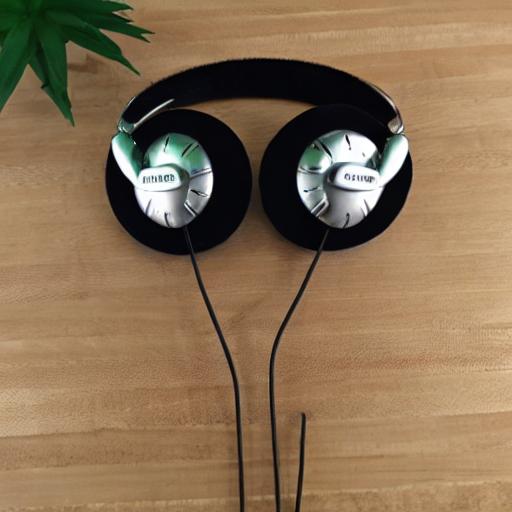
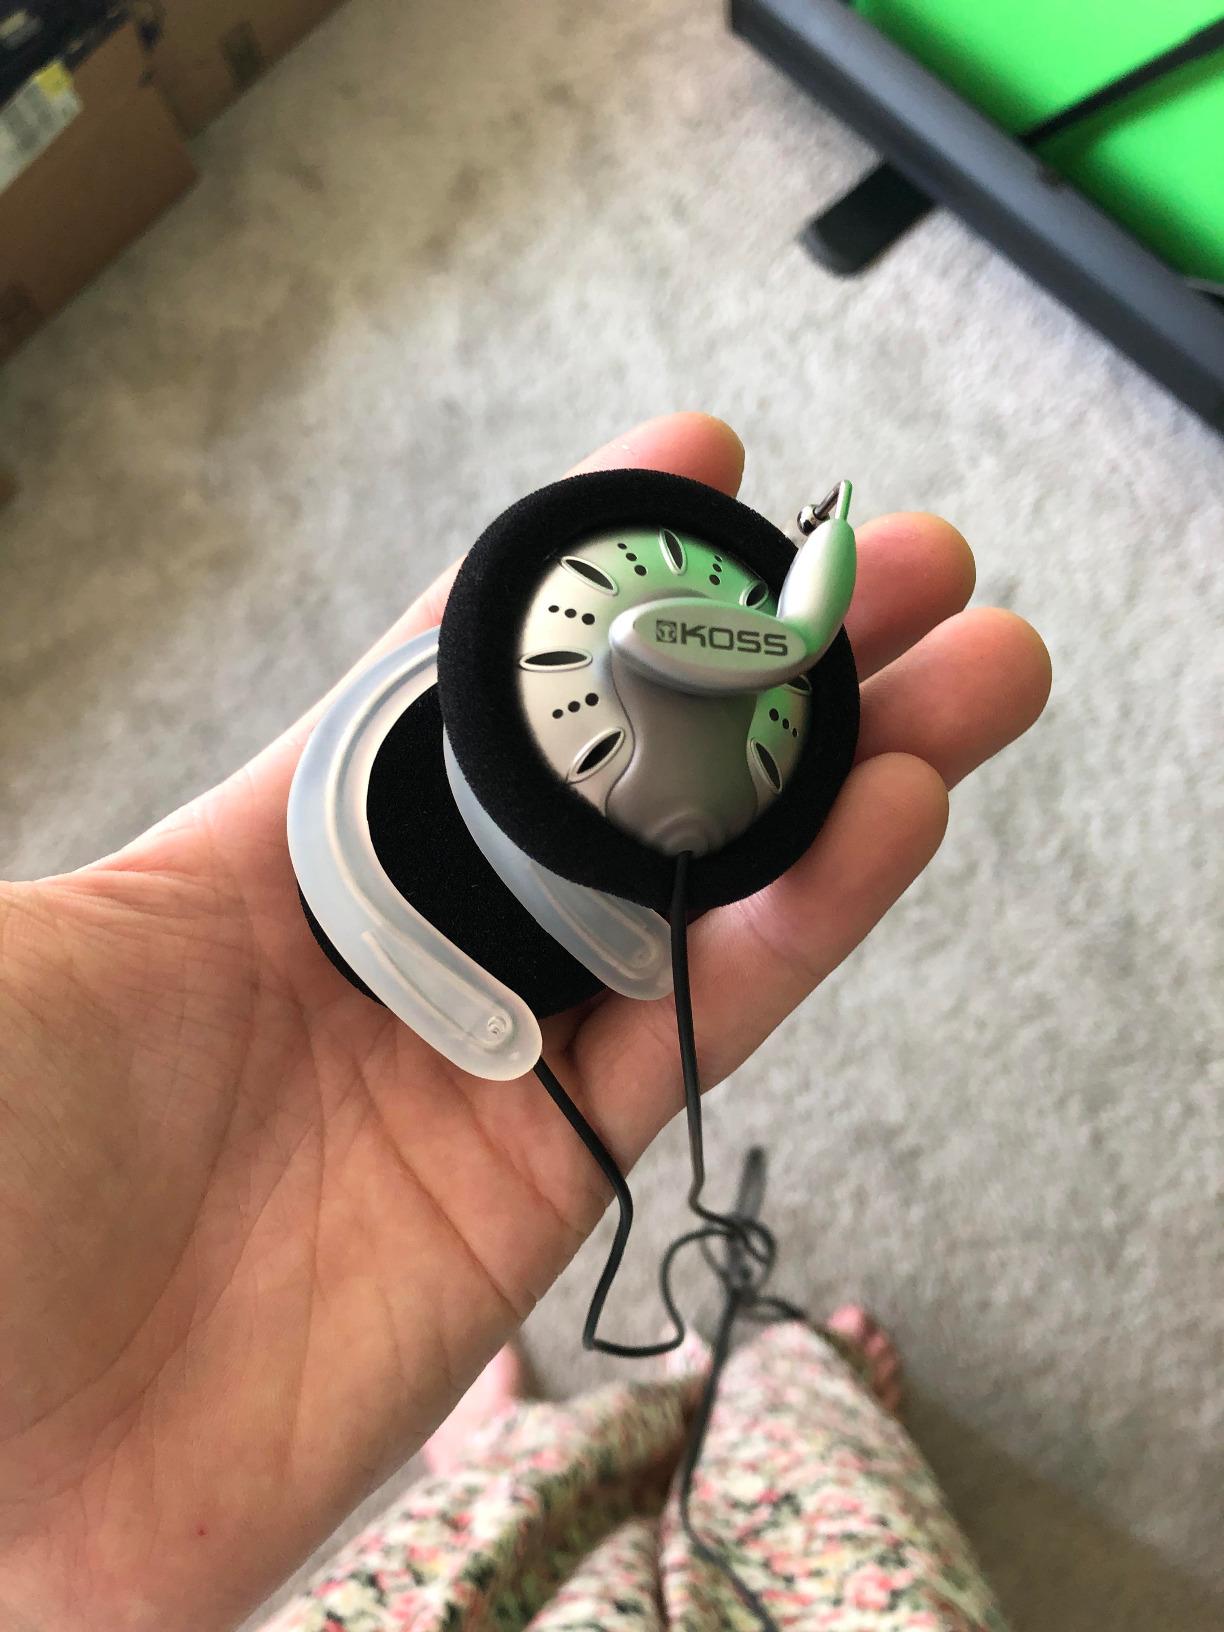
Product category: headphones
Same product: no